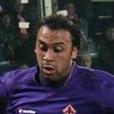
Age: 19